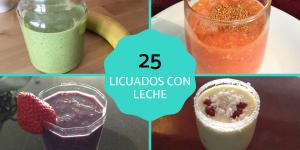
licuados con leche